Pat and Margaret

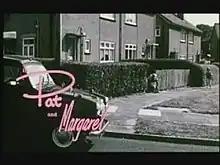
Opening title

Pat and Margaret is a British television film written by comedian Victoria Wood. The story follows sisters Margaret, a cook, and Pat, a successful actress in the United States, after they are reunited on a television programme after spending 27 years apart. It stars Wood and her frequent comedy partner Julie Walters in the title roles, and features other past collaborators of Wood, including Thora Hird, Celia Imrie and Duncan Preston. First aired in 1994 on BBC One, the film was directed by Gavin Millar and produced by Ruth Caleb.